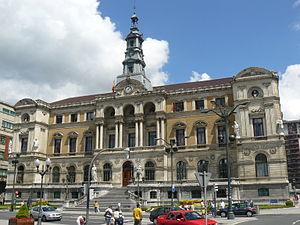
La Mairie de Bilbao est l'institution chargée de régir la ville de Bilbao, en Biscaye. Il est composé d'un organe exécutif municipal et d'une Séance plénière municipale avec des fonctions législatives. Pour le premier est composé par le maire et la dénommée Assemblée de Gouvernement de la ville de Bilbao. Cette Assemblée "collabore de manière associée dans la fonction de direction politique et qui correspond aux fonctions exécutives et administratives du maire que lui attribuent les lois". Le nombre des membres de l'Assemblée ne peut pas dépasser le tiers des membres de la Séance plénière - composé d'un maximum de neuf personnes et dont le maire peut les nommer et les séparer librement.
La 19ᵉ étape du Tour d'Espagne 2011 s'est déroulée le vendredi 9 septembre 2011. Noja est la ville de départ et Bilbao est la ville d'arrivée. Il s'agit d'une étape de moyenne montagne sur 157,9 kilomètres. En juillet 2019, Cobo est déclassé pour dopage et perd tous ses résultats acquis sur la Vuelta 2011.